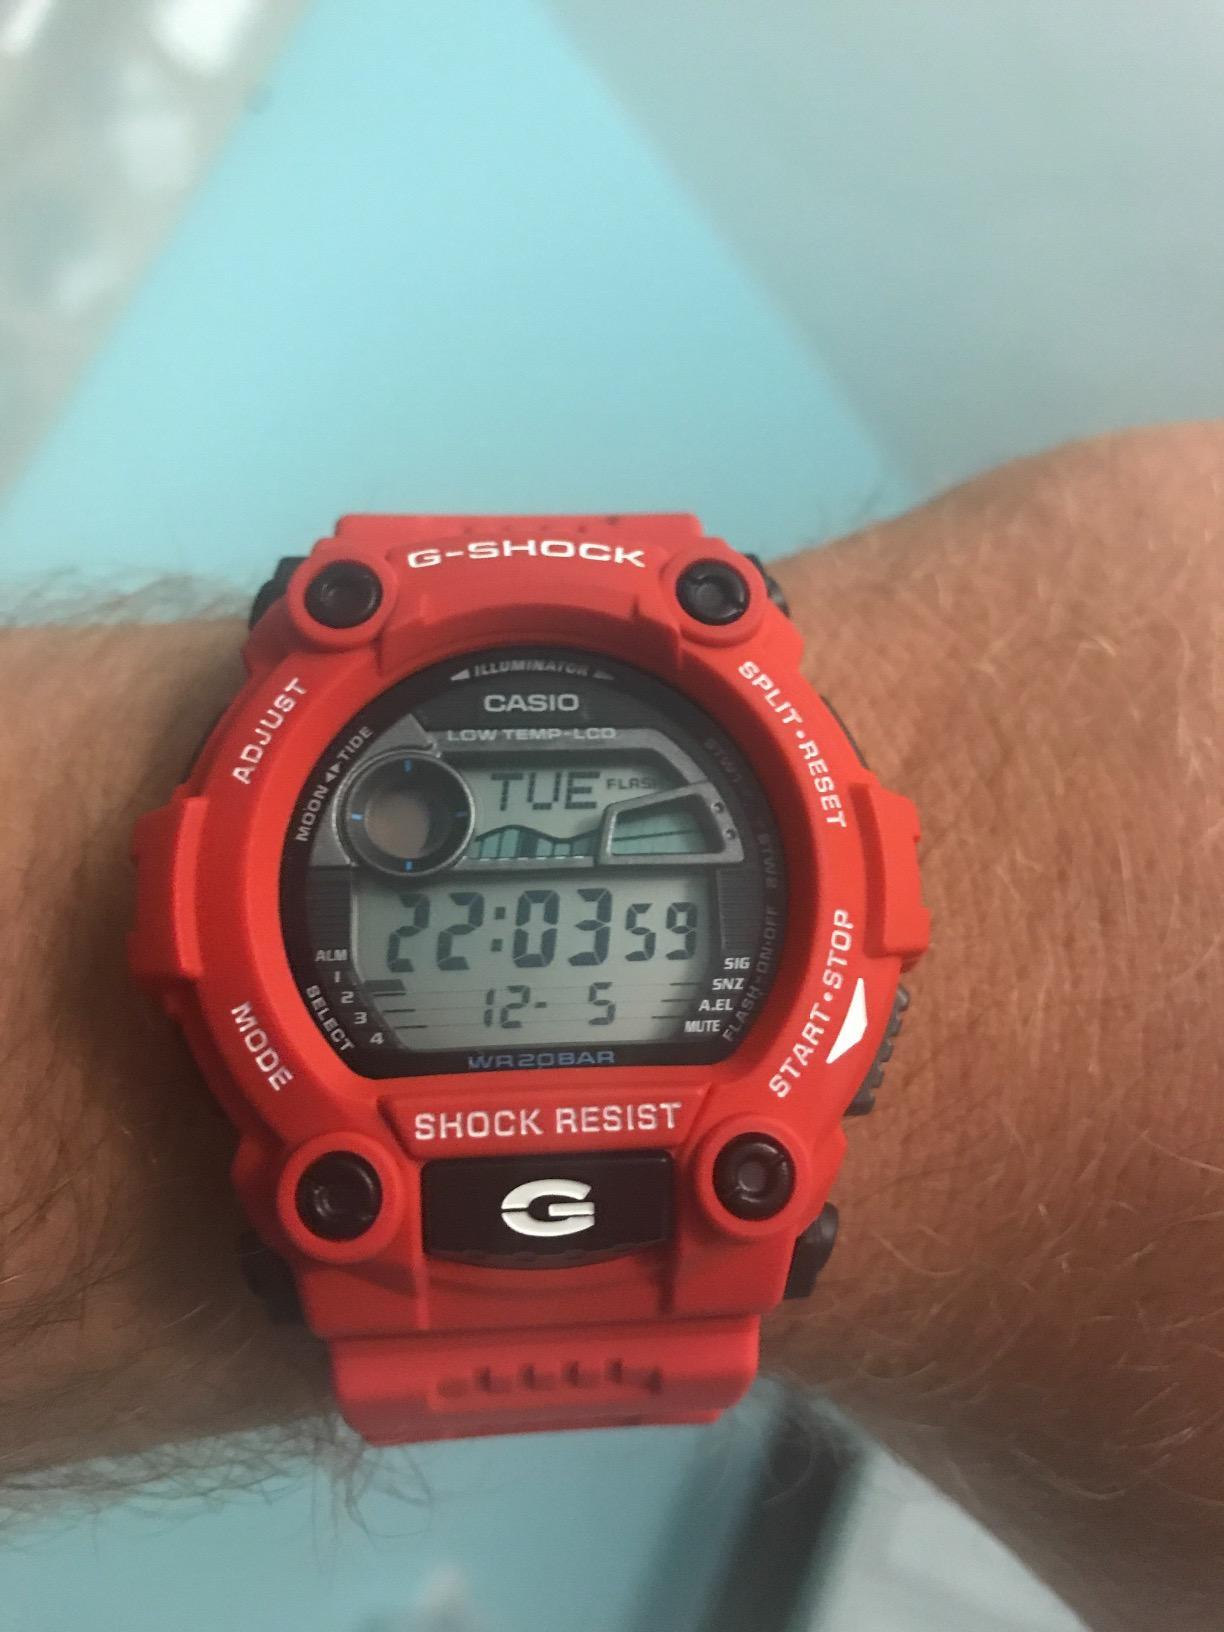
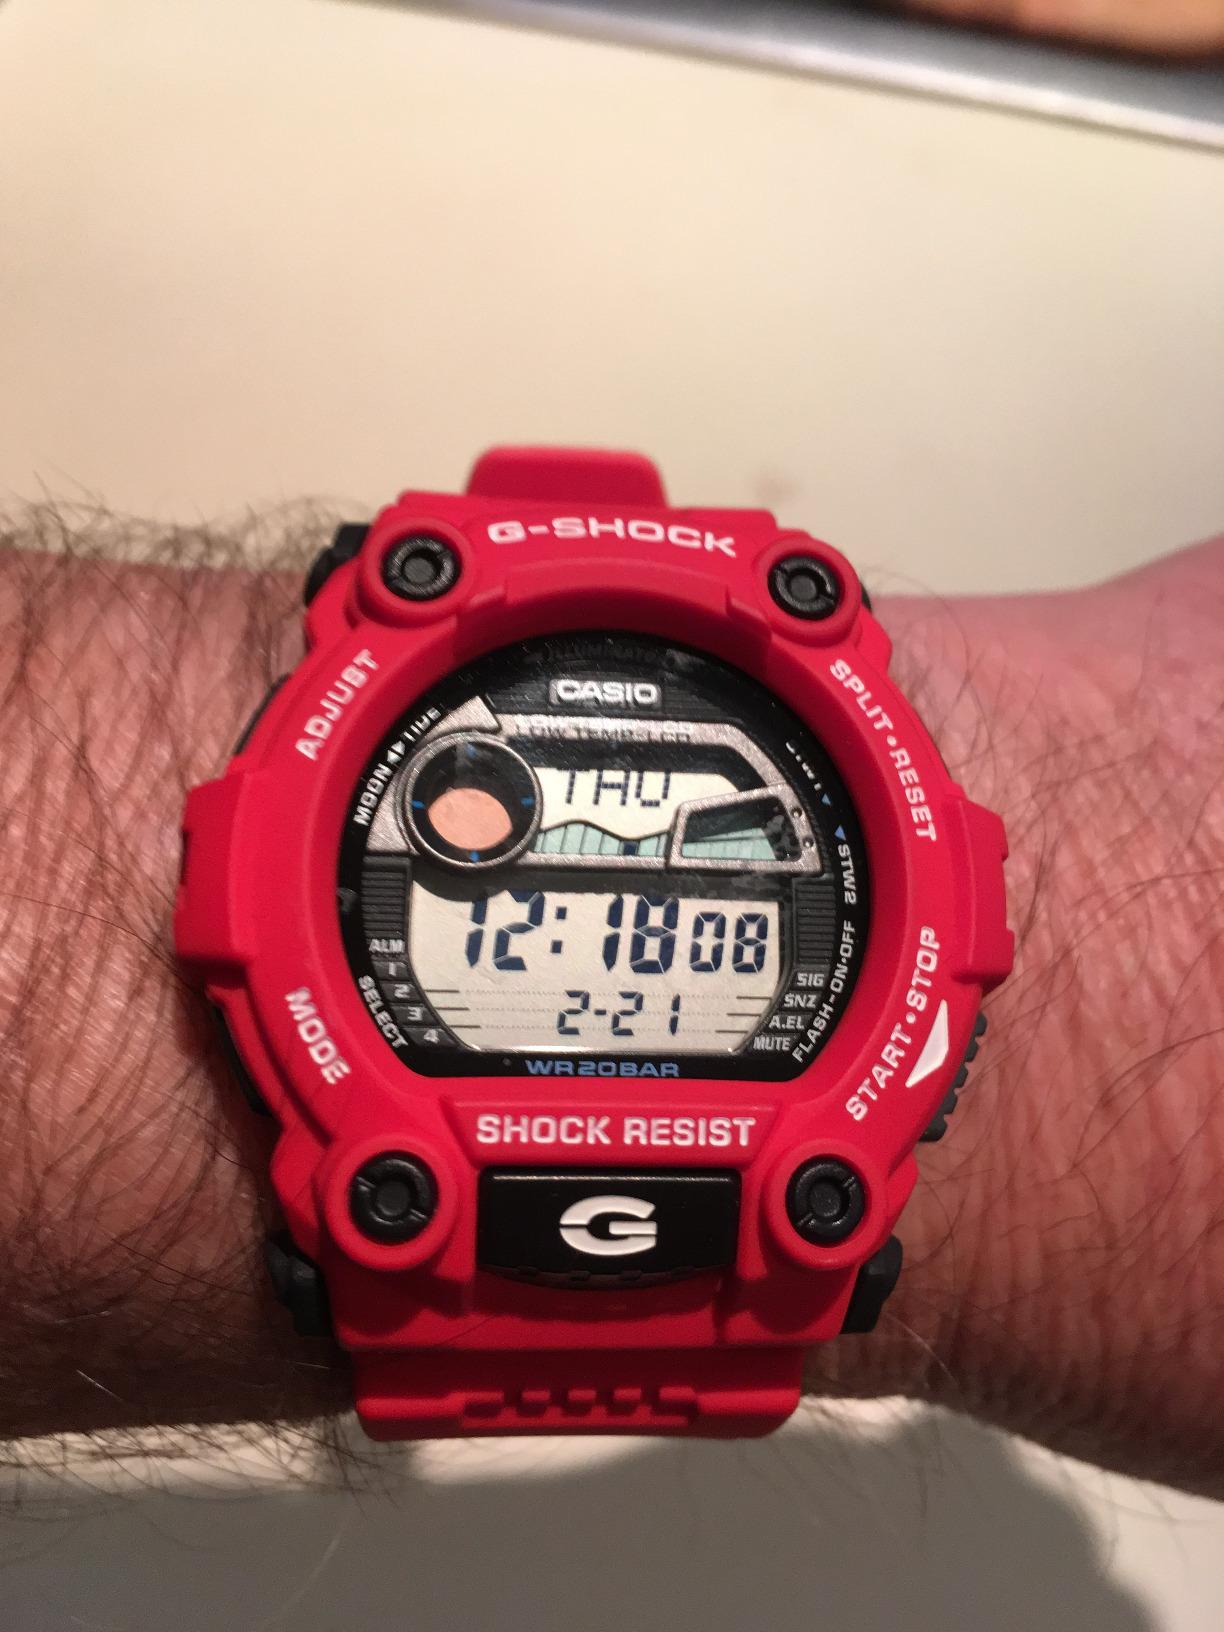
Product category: accessories_watch
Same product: yes